Maru Díaz

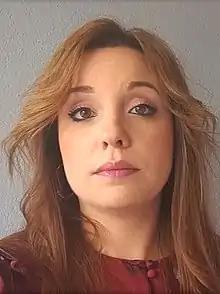
Díaz in 2017

María Eugenia "Maru" Díaz Calvo (born 30 April 1990) is a Spanish former politician for the party Podemos. First elected to the Cortes of Aragon in 2015, she led the party in the 2019 election, and was subsequently made Minister of Science, University and Knowledge Society in the Second government of Javier Lambán. In 2023, after winning the only seat for her party, she left politics.